Randeep Rai

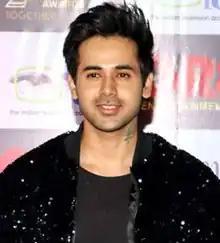
Rai in 2022

Randeep Rai (born 8 June 1993) is an Indian actor. He started his acting career in 2014 by portraying Kabir Scindia in Channel V's "." Rai is best known for his portrayal as Sameer Maheshwari in Sony TV's "Yeh Un Dinon Ki Baat Hai." He was also seen as Anand Rawal in Colors TV's "Balika Vadhu 2" and as Raghav Arora in Sony TV's "Bade Achhe Lagte Hain 2".